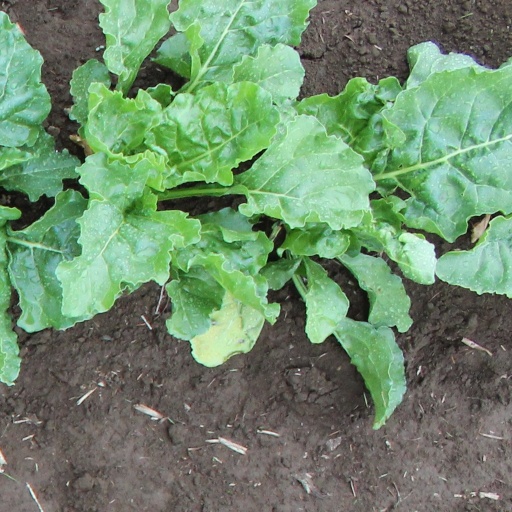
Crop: sugar beet